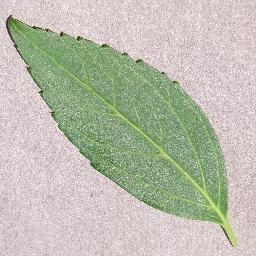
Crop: cherry
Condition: (including_sour)_healthy